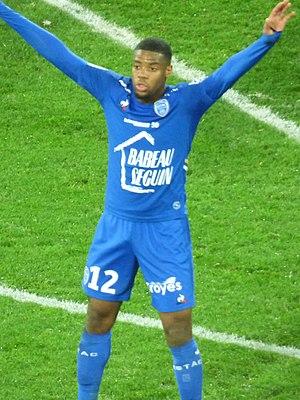
Warren Tchimbembé lors du match RC Lens / ES Troyes AC, comptant pour la vingt-troisième journée du championnat de France de football de Ligue 2 2019-2020, le 4 février 2020, au Stade Bollaert-Delelis de Lens